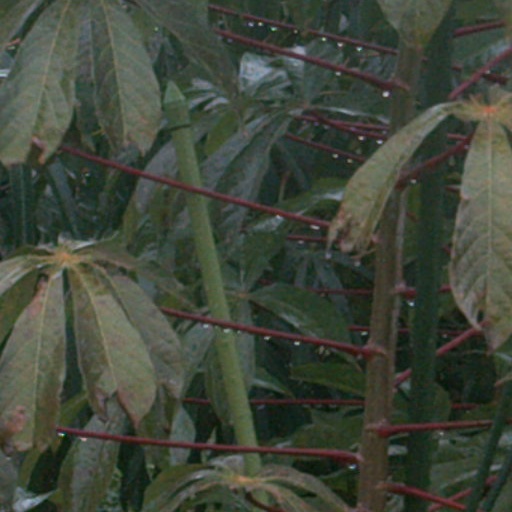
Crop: cassava